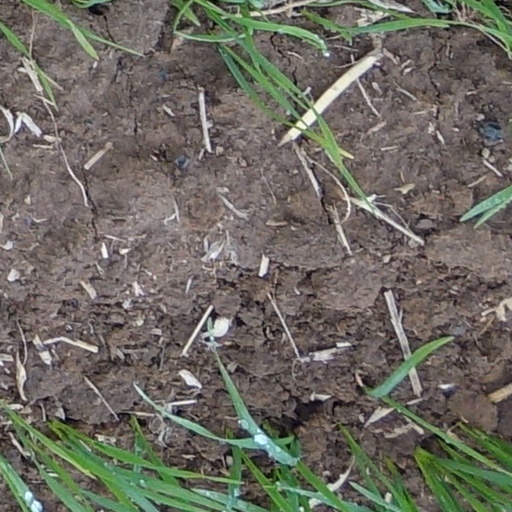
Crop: wheat